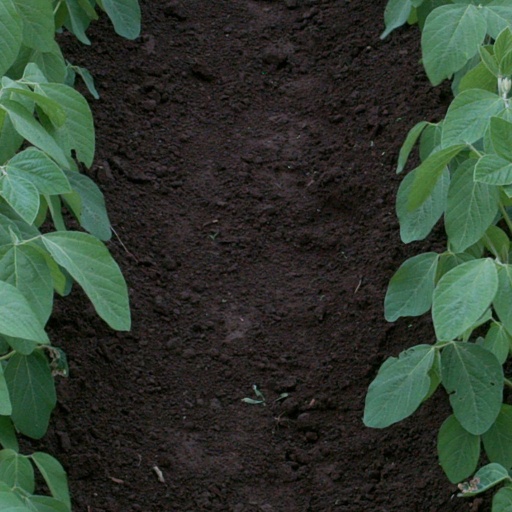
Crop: soybean